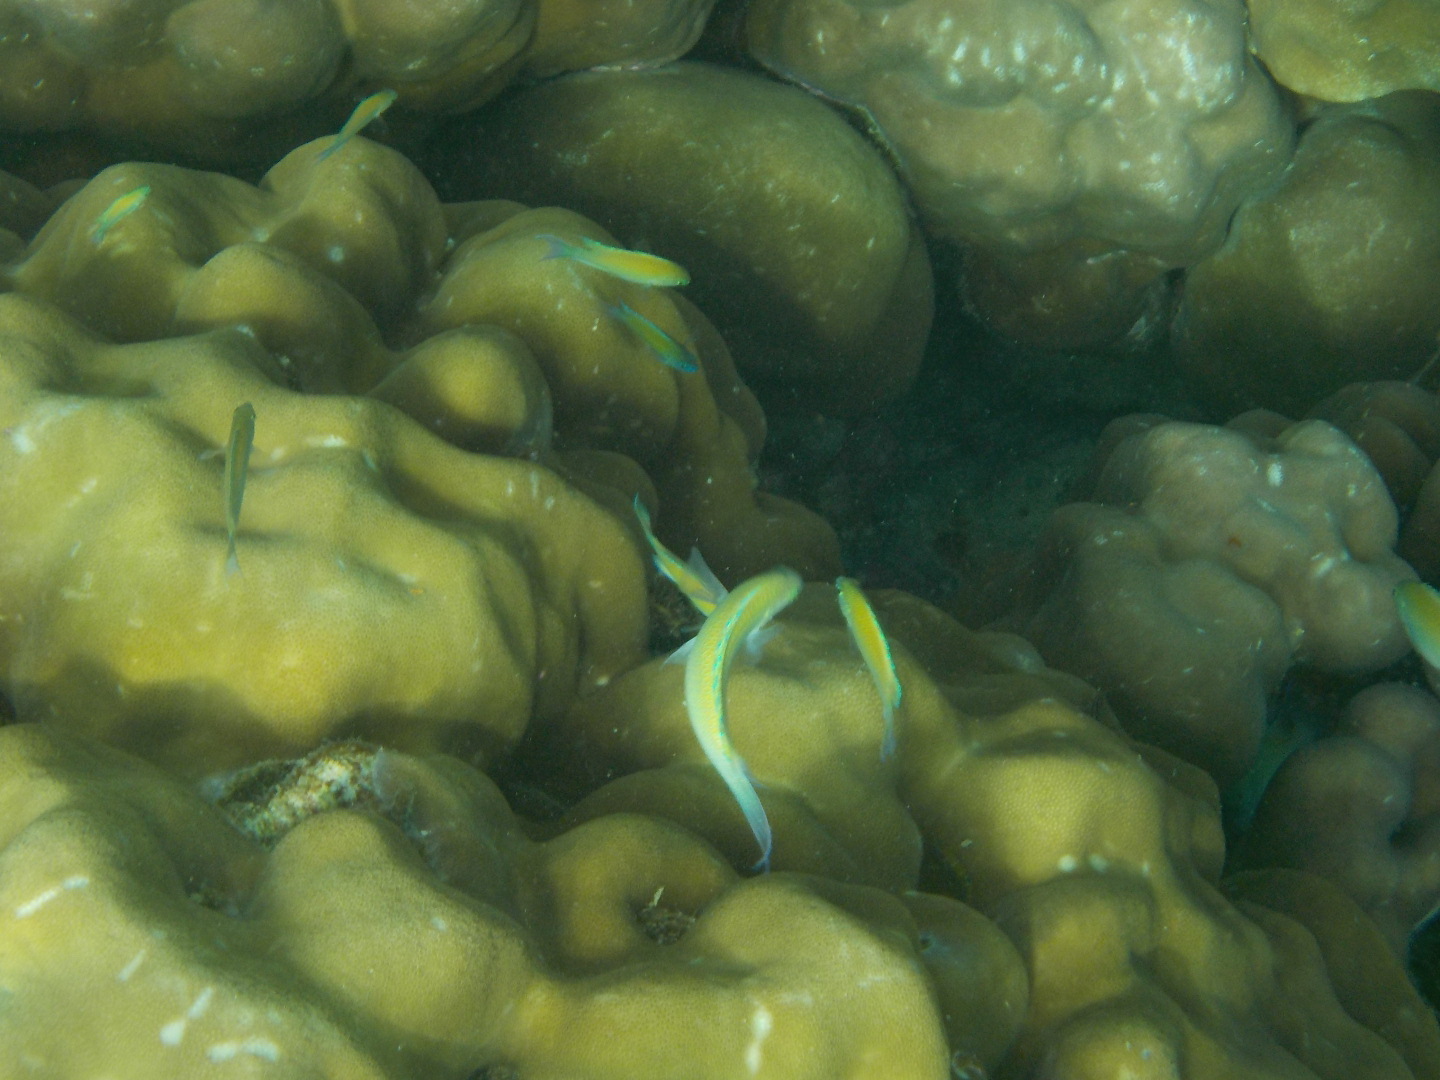
Chromis viridis (Blue-green Chromis)